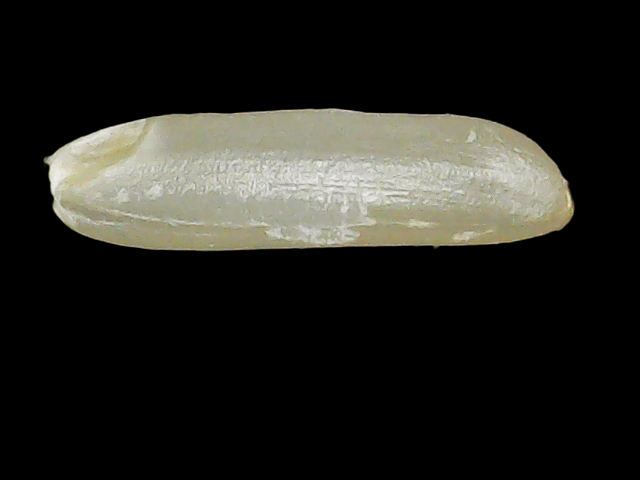
Rice variety: Binadhan14